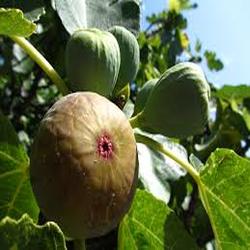
Label: Fig